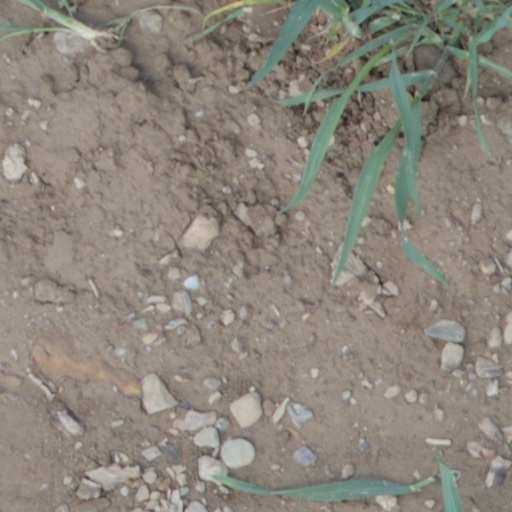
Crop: wheat